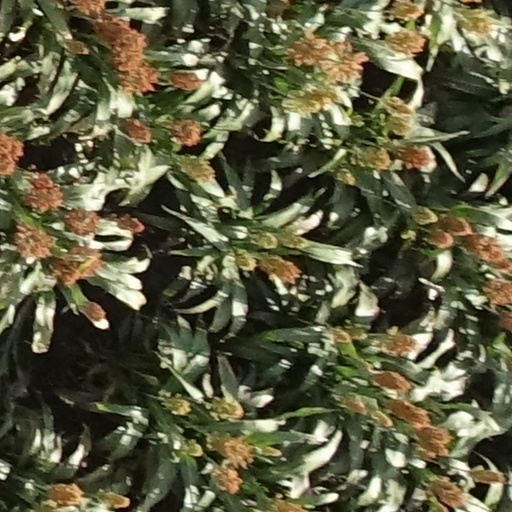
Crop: sorghum